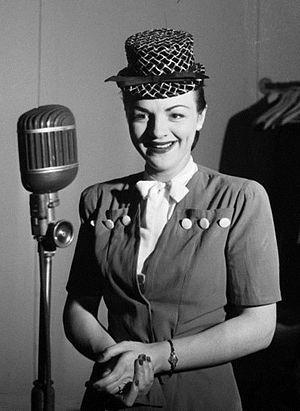
La chanteuse populaire Alys Robi durant l'enregistrement de l'émission radiophonique ""Revoir Paris""."
Alys Robi est une chanteuse québécoise de chansons populaires latino-américaines traduites en français. Elle est considérée comme étant la première star internationale québécoise.
Cet article présente la liste de personnes nées dans la ville de Québec.